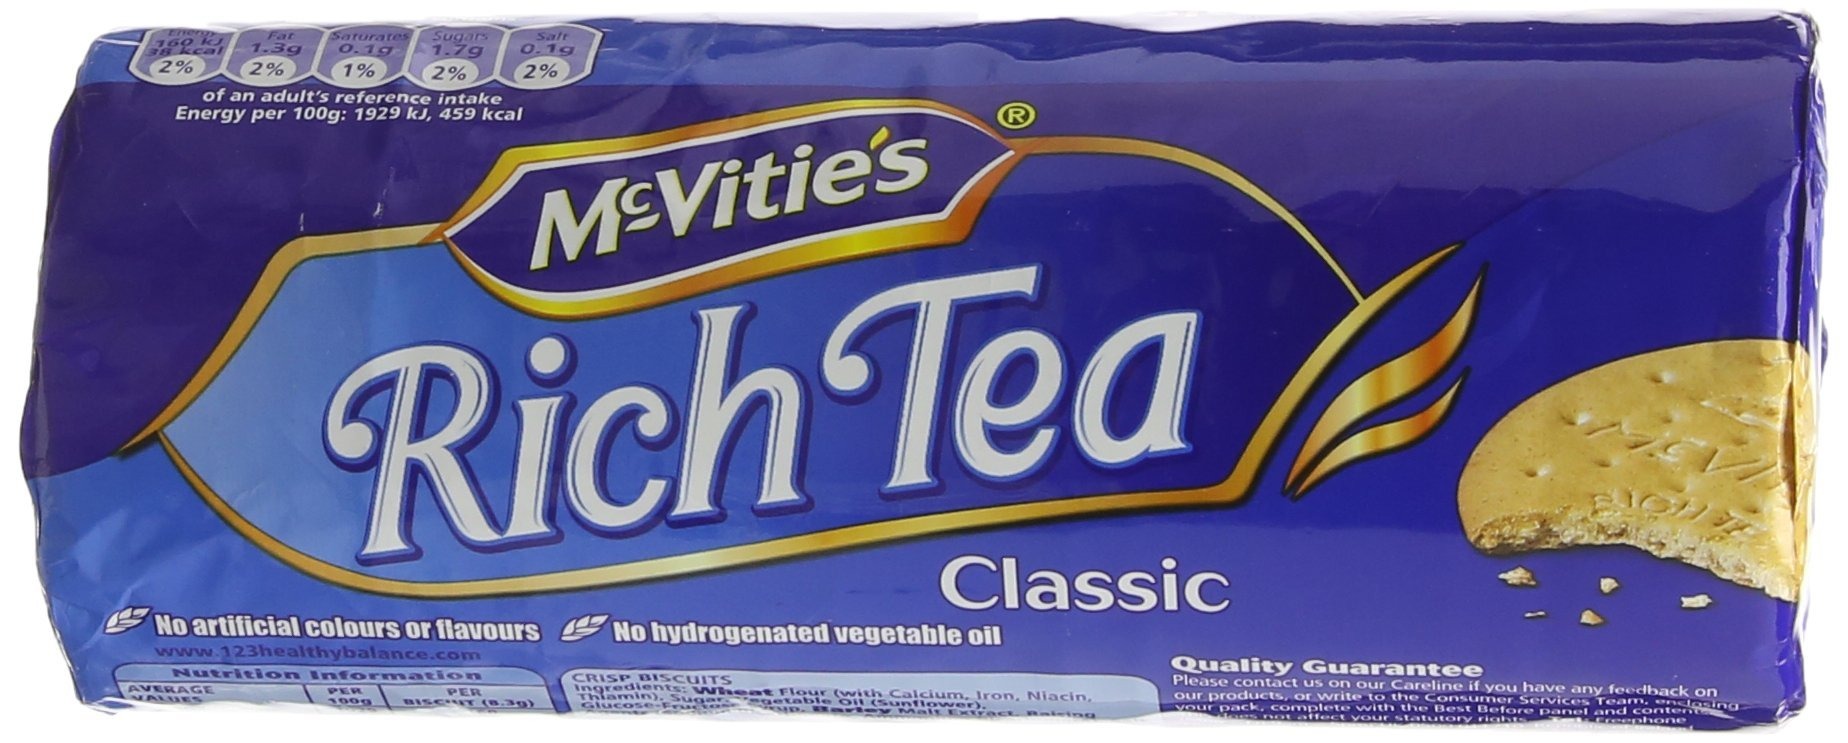
Item Name: McVitie's Simply Classic Rich Tea Biscuits, 7.05-Ounce Package (Pack of 6)
Bullet Point 1: Delicious biscuits imported from England
Bullet Point 2: Enjoy with tea or milk
Value: 42.3
Unit: Ounce

Price: 17.29